William Bradford (printer, born 1663)

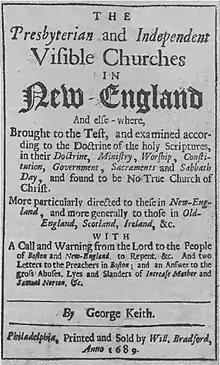
"Visible Churches" 1689 composed by George Keith, printed by William Bradford

William and Elizabeth Bradford arrived in America sometime in November 1685 and settled at a location near where Philadelphia was eventually laid out. Bradford then established Pennsylvania's first printing press, likely in the Chester or Burlington area. His first publication was an almanac, "Kalendarium Pennsilvaniense" compiled by Samuel Atkins, "Student in the Mathamaticks and Astrology." Bradford advertised it as available to purchase "near Philadelphia in " on December 28, 1685.